Forest stands in Białowieża Forest

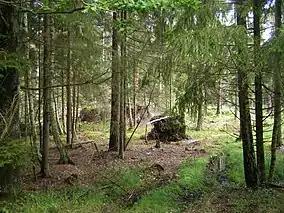
Coniferous forest, Belarusian part of the forest

The Białowieża Forest contains the last remnants of old-growth forests in the North European Plain. The forest is predominantly composed of deciduous and mixed forests. A notable trend observed in the Białowieża National Park is the decline of Scots pine in favor of deciduous species.